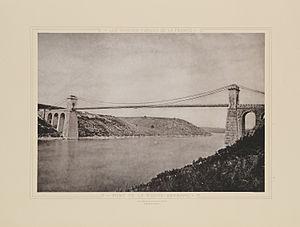
La Roche-Bernard [la ʁɔʃ bɛʁnaʁ] est une commune française, chef-lieu du canton de La Roche-Bernard, située dans le département du Morbihan et la région Bretagne. Elle fait partie des douze communes de l'intercommunalité Arc Sud Bretagne et de l'arrondissement de Vannes.
Le pont de La Roche-Bernard est un pont suspendu enjambant la Vilaine entre les communes de Marzan et Nivillac dans le département du Morbihan. Il est communément attaché à La Roche-Bernard, chef-lieu du canton à proximité immédiate. Sa longueur totale est de 407 m.
Les ponts de France regroupent toutes les constructions de génie civil autres que les bâtiments situées sur le territoire national français qui permettent d’assurer la continuité d'une voie publique ou privée, ouverte à la circulation qu'elle soit terrestre, ferroviaire, fluviale ou piétonne.